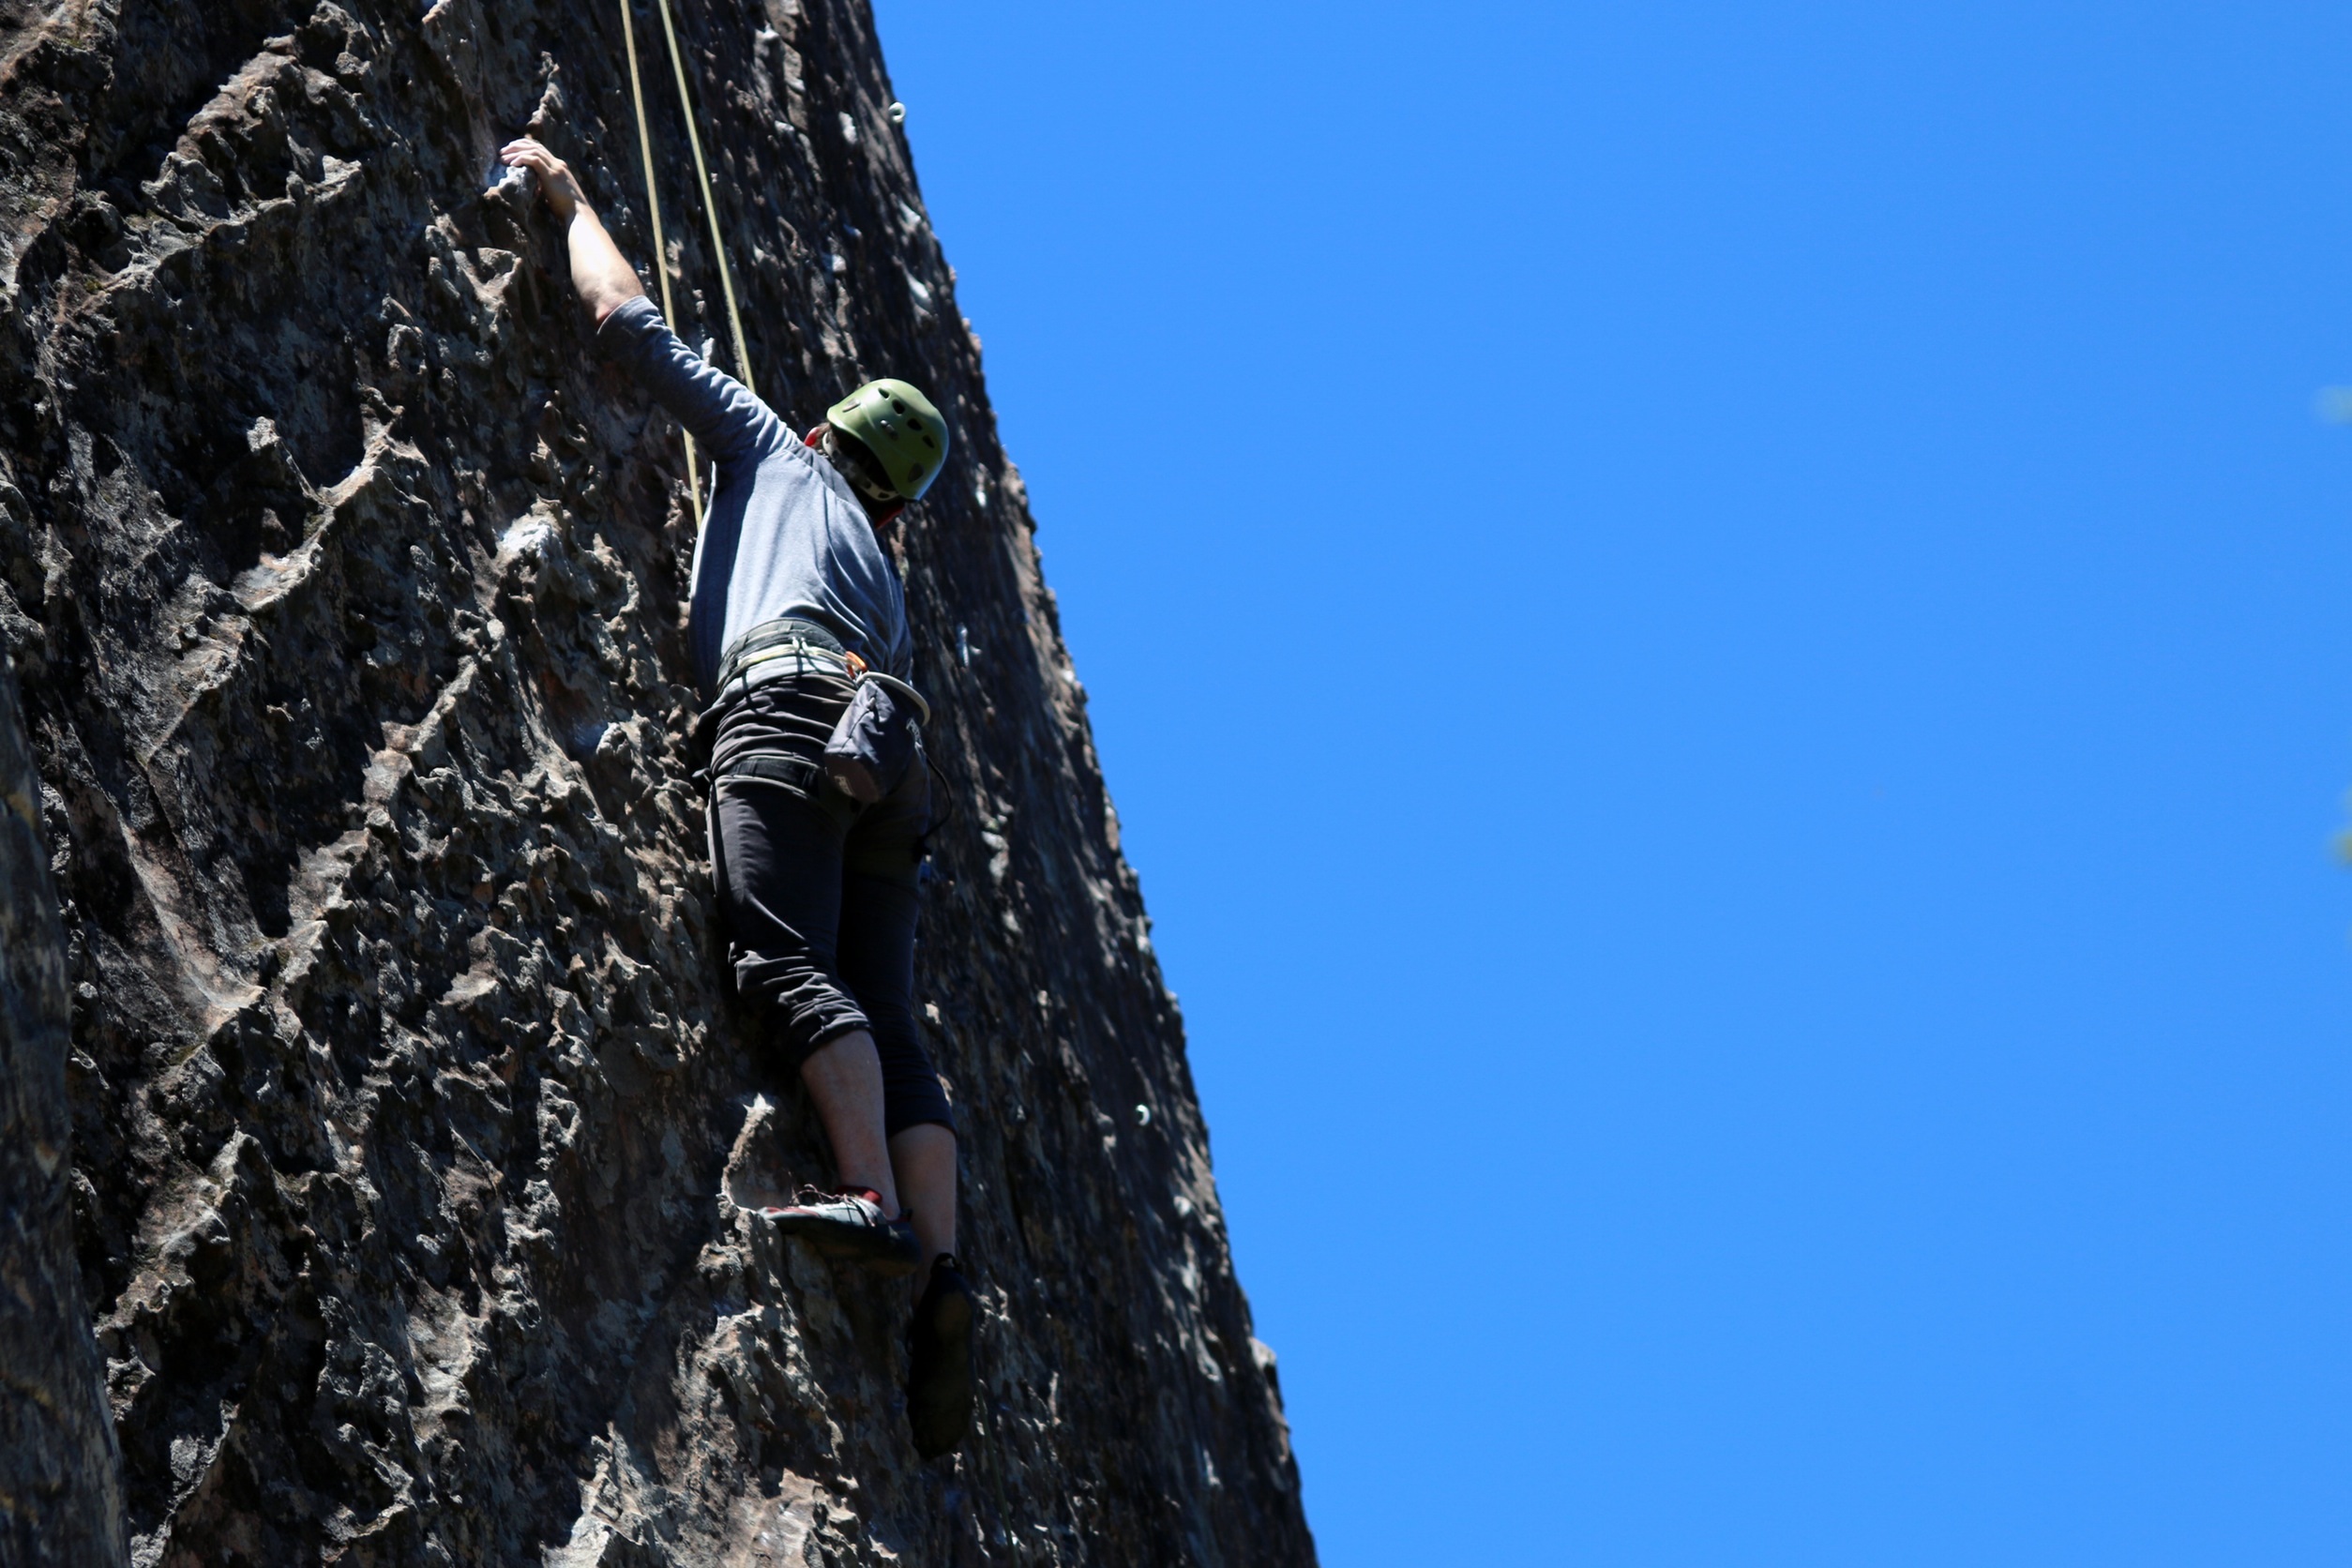
man, mountain, sky, adventure, guy, cliff, blue, rock climbing, extreme sport, mountaineering, sports, helmet